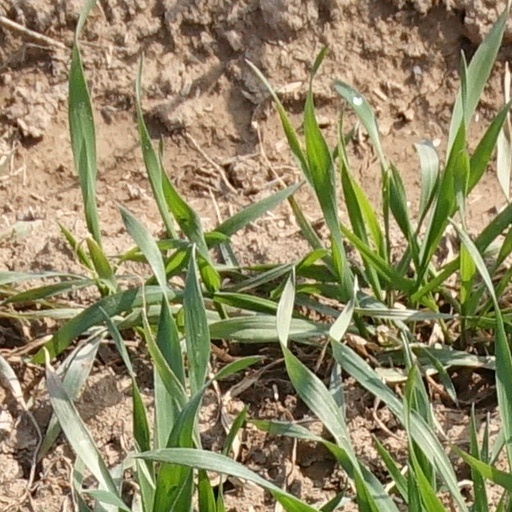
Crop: wheat